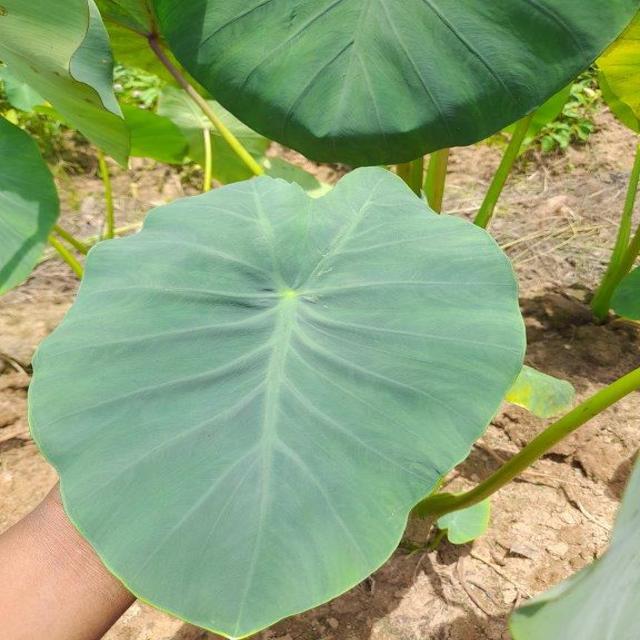
Label: Healthy